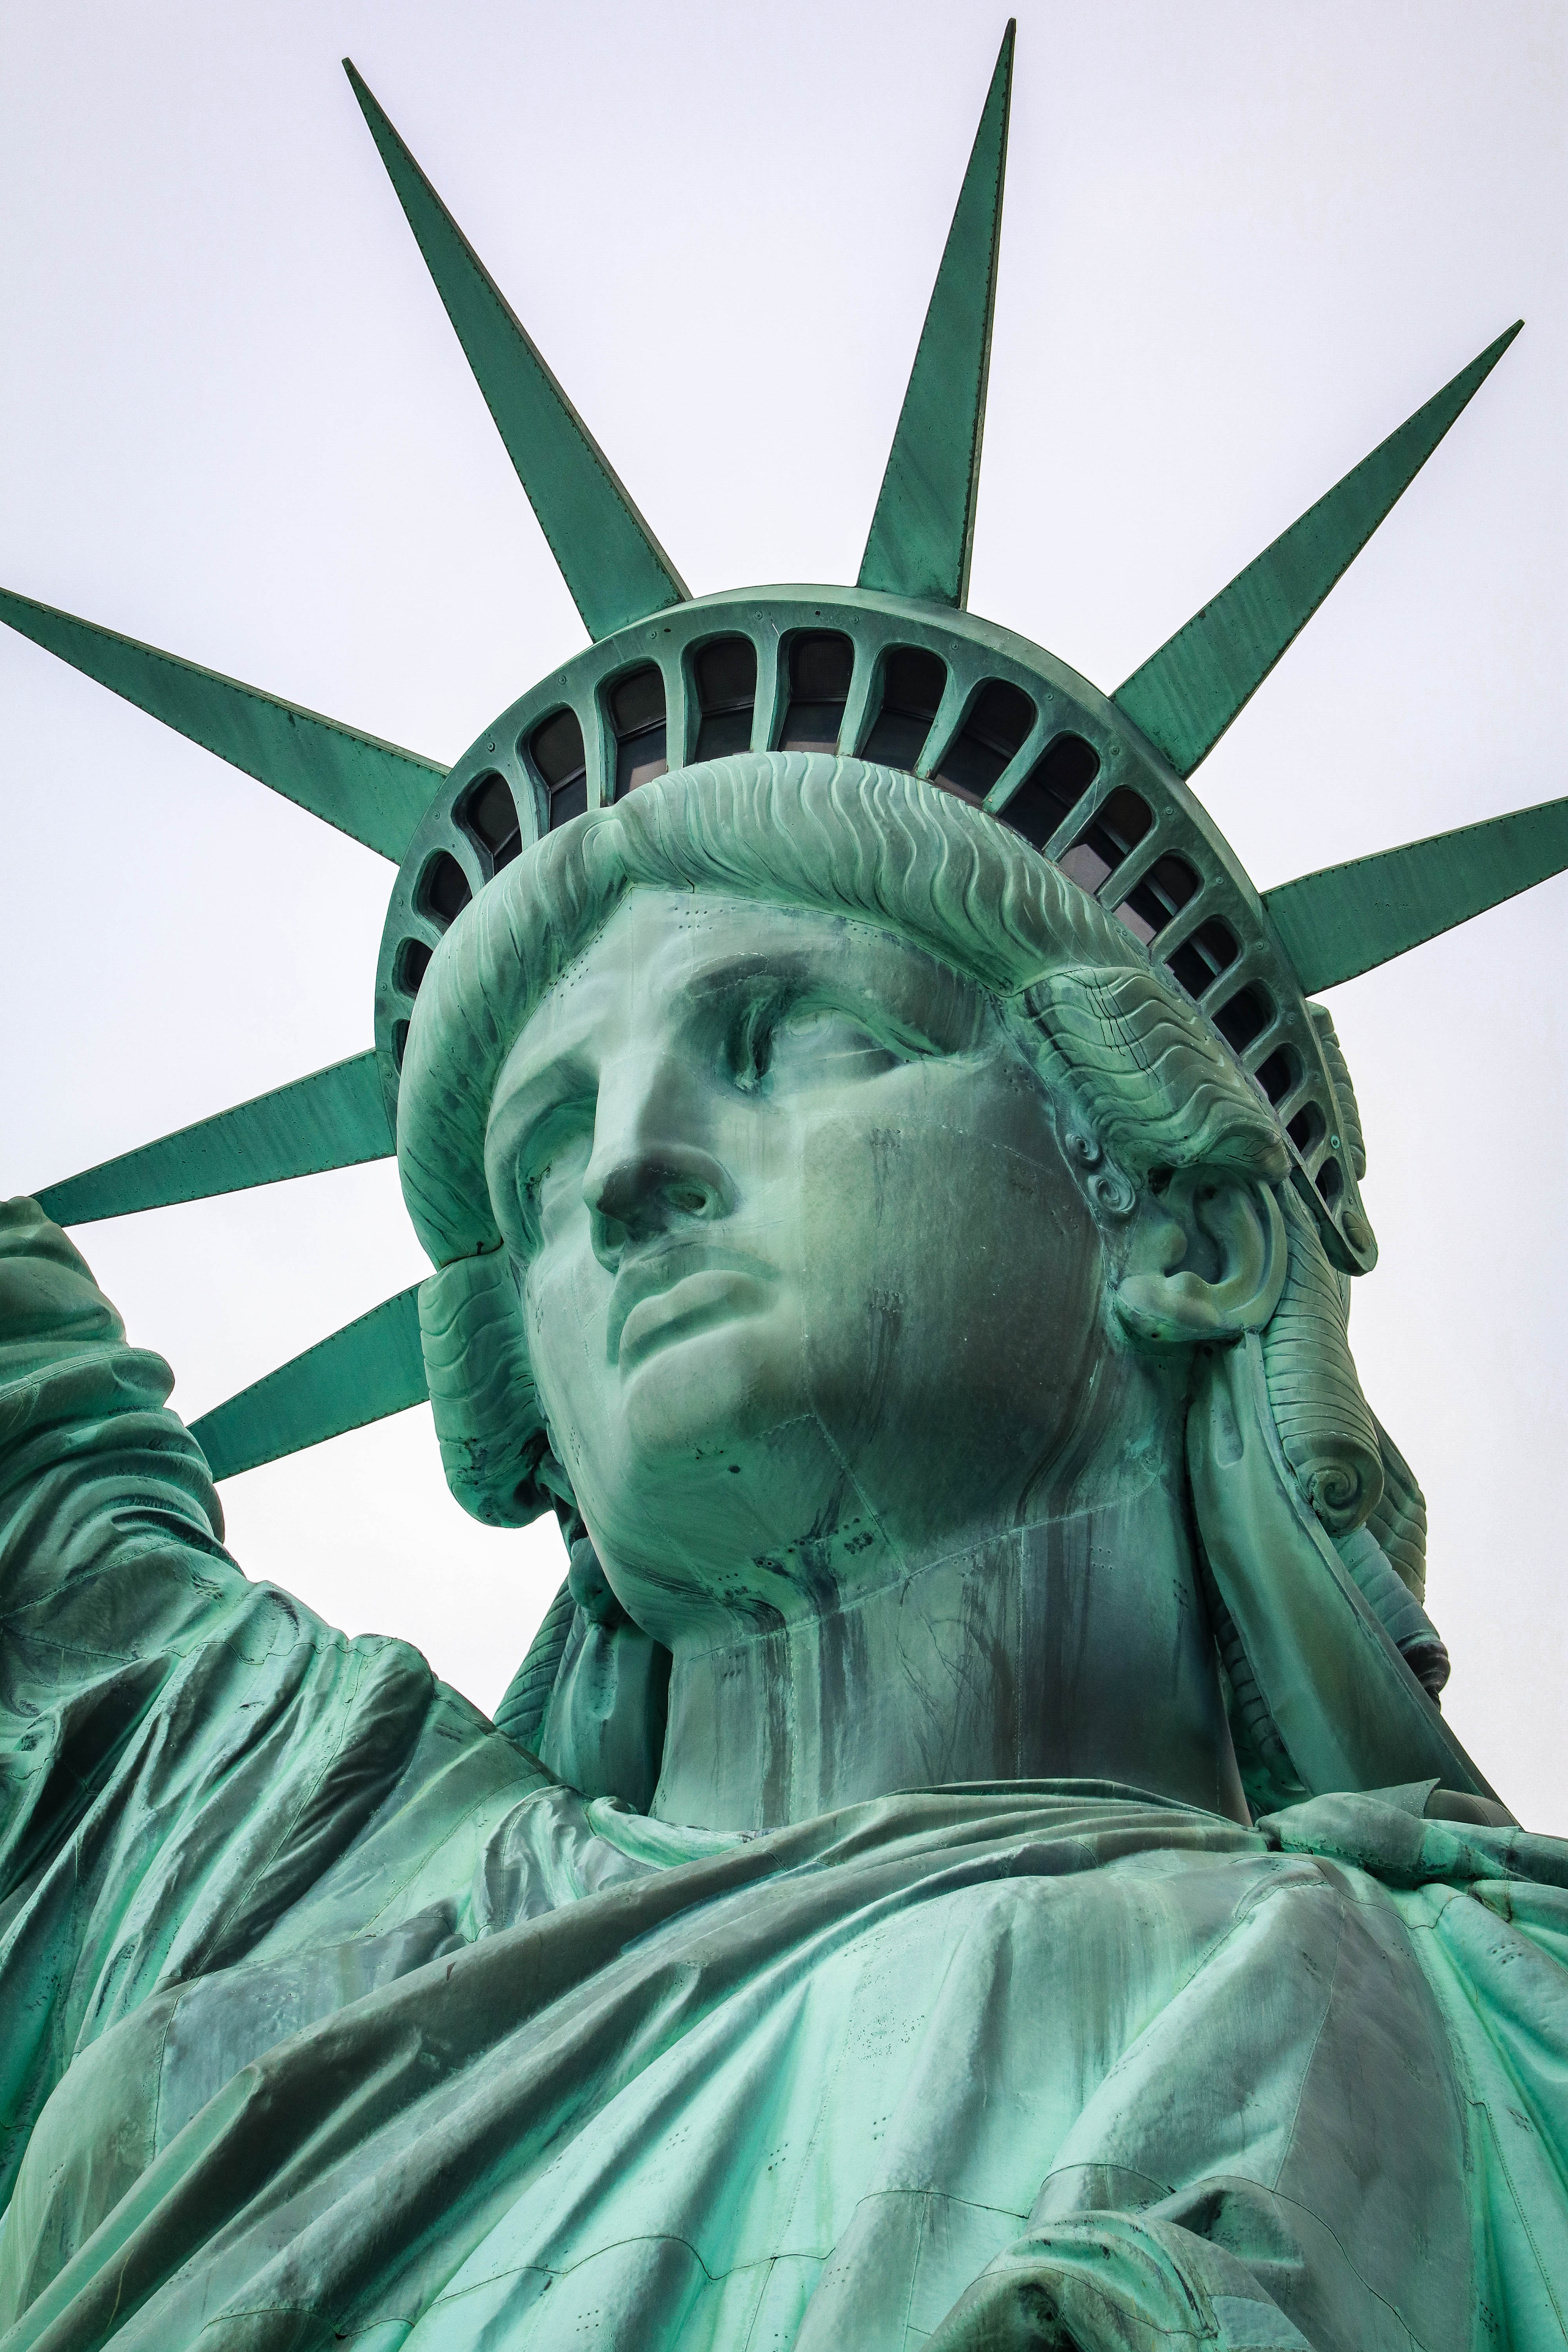
monument, statue, green, statue of liberty, america, landmark, sculpture, art, american, temple, carving